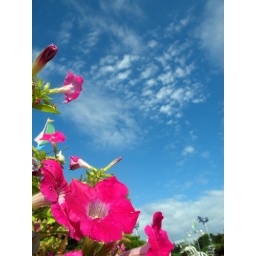
in the green field